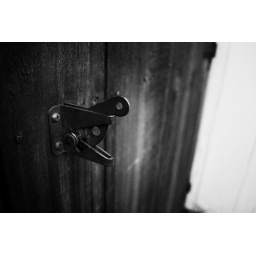
I loved black and white photos today for some reason... 1 in comments